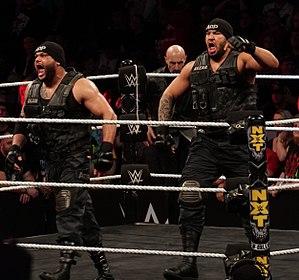
Les Authors of Pain sont une équipe de catcheurs heel composée de Sunny Dhinsa / Akam et Gzim Selmani / Rezar avec Paul Ellering comme manager. Ils travaillent à la World Wrestling Entertainment dans la division Raw.